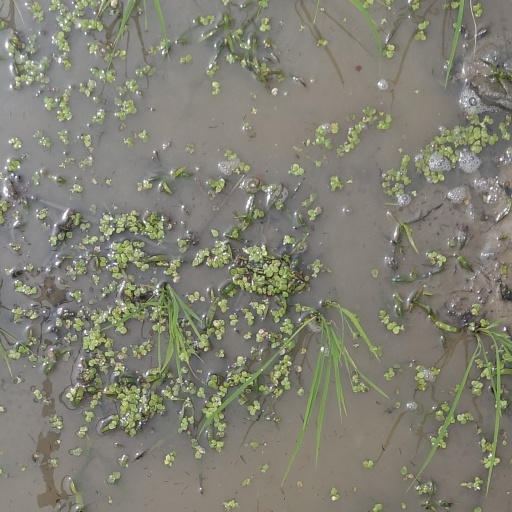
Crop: rice